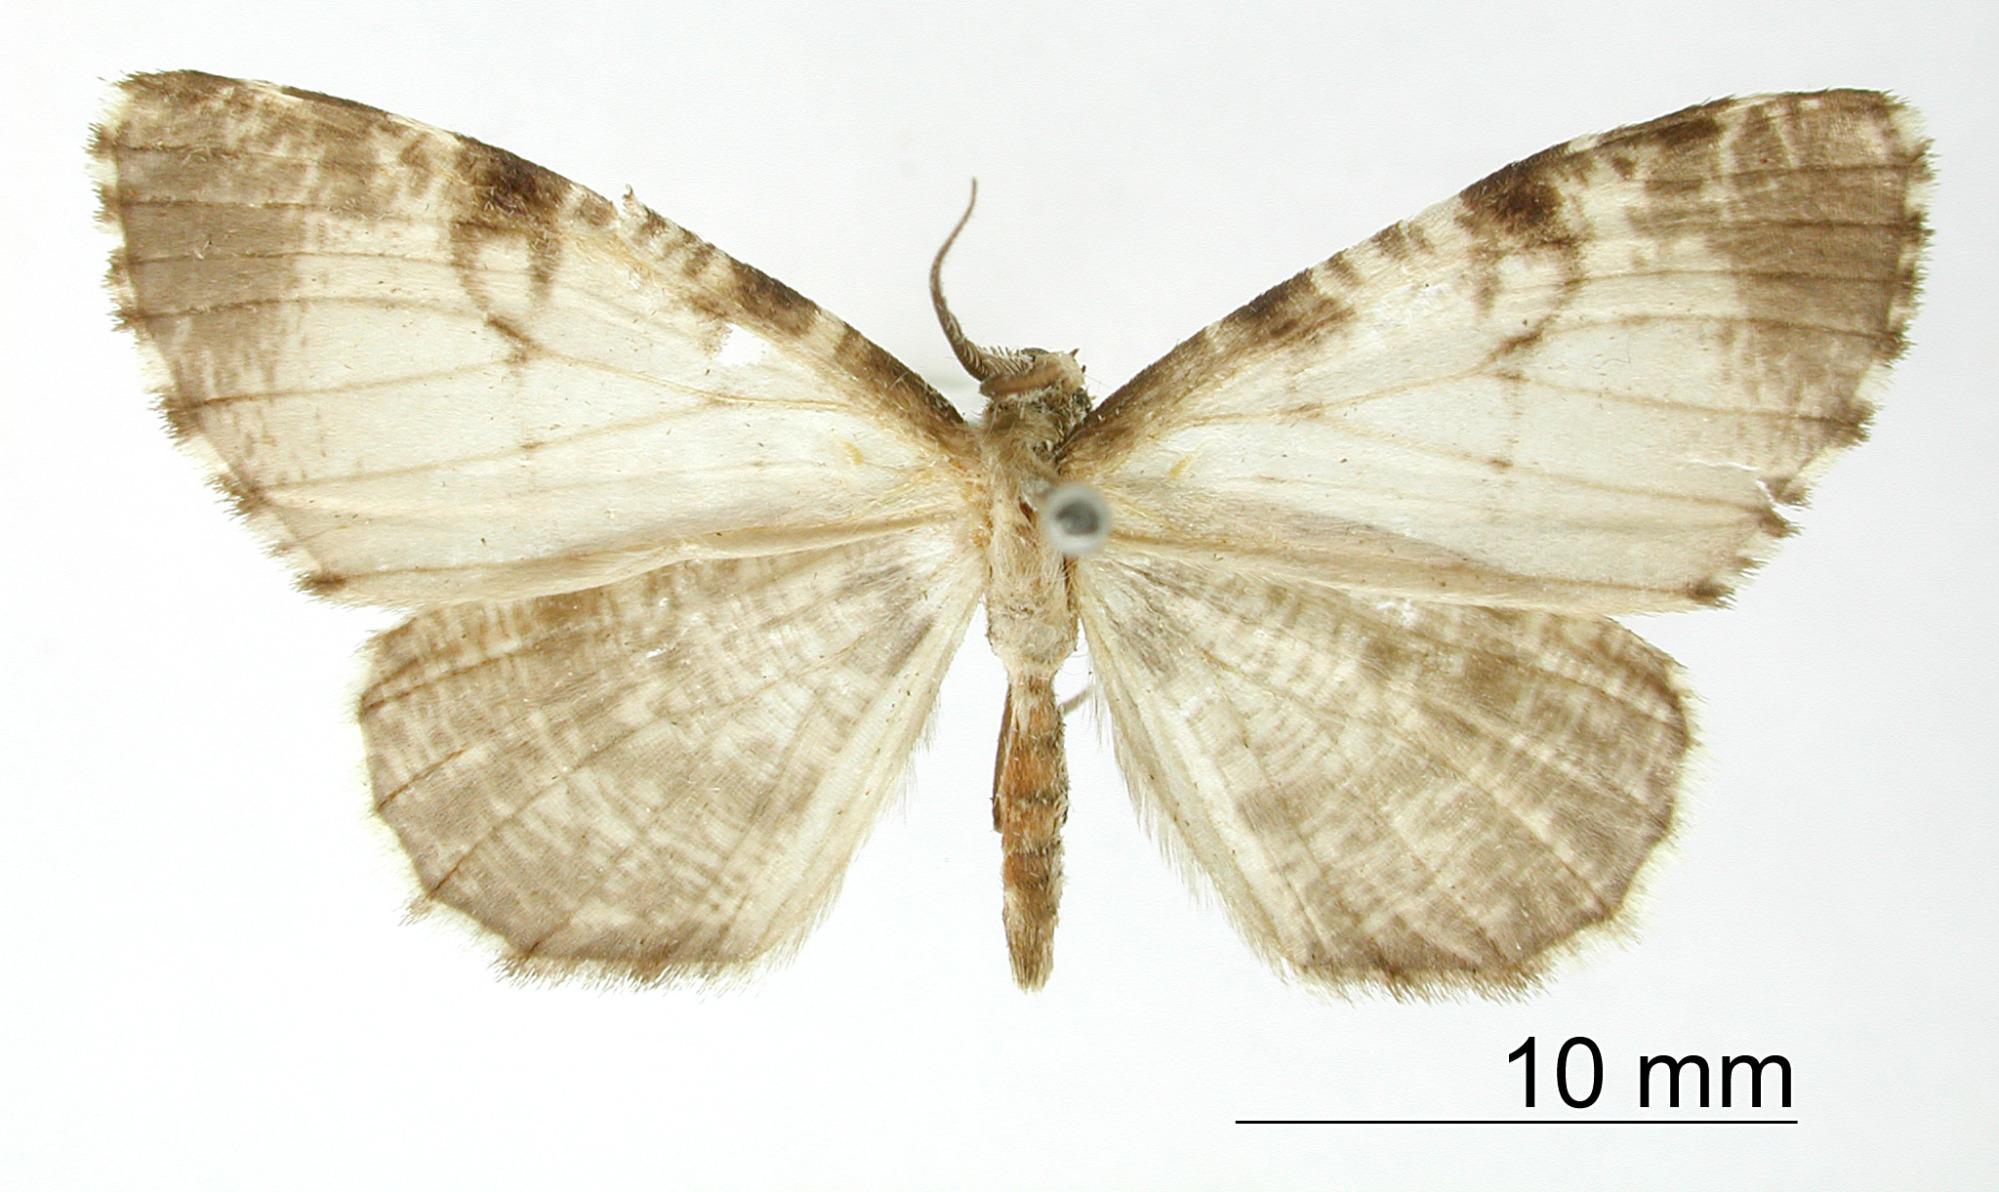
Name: Nipteria cuculoides
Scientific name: Nipteria cuculoides Dognin, 1911
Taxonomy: Animalia, Arthropoda, Insecta, Lepidoptera, Geometridae, Ennominae
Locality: San Antonio, Colombia, Colombia